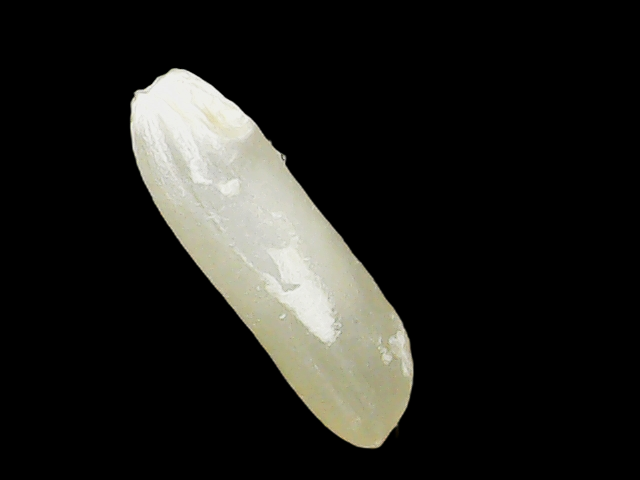
Rice variety: Binadhan14